National Theatre Brno

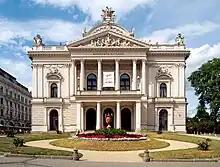
Mahen Theatre

The National Theatre Brno is an opera, ballet and drama company in Brno, Czech Republic, that nation's second busiest. It was established in 1884 on the model of the National Theatre company in Prague. Today it runs the biennial Janáček Festival, in November, and has three venues: